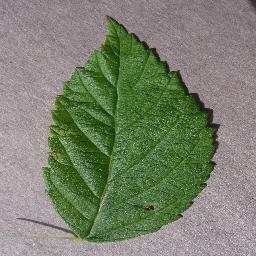
Label: Raspberry___healthy